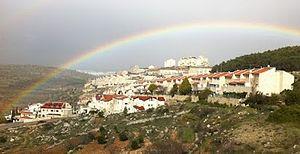
Efrat, ou officiellement Efrata, est une colonie israélienne et un conseil local en Cisjordanie. Elle est située dans les monts de Judée, à 12 km au sud de Jérusalem, entre les villes de Bethléem et de Hébron, à 6,5 km de la ligne verte, à l'ouest de la barrière de séparation israélienne. Efrat a été créée en 1983. Sa population, fin 2011, s'élevait à 7685 habitants.